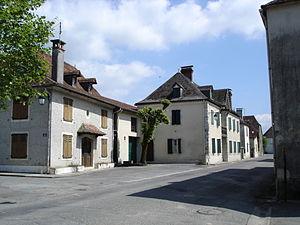
Méritein est une commune française, située dans le département des Pyrénées-Atlantiques en région Nouvelle-Aquitaine.